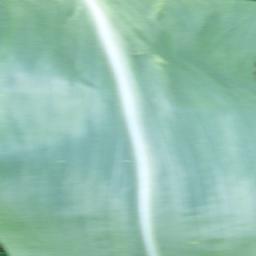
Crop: corn
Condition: (maize)_healthy